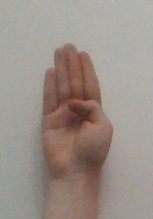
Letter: kaaf